Siege of Worcester

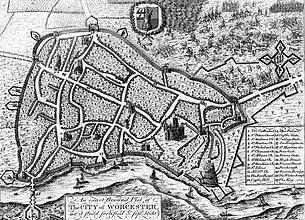
Worcester City defences (1651) showing civil war additions including the extensive works to the south and south-east (the map is aligned with east to the top) by Treadway Nash.

At the start of the English Civil War Worcester City walls were in a state of disrepair, and only part of the wall was defended by a ditch. There were seven gates: Foregate to the north, Saint Marin's and Friar's to the east, and Sidbury was the main southern gate—Frog Gate below Worcester Castle was also on the south side. On the western side (facing the Severn) there was Priory Gate overlooking the ferry and Bridge (or Water) Gate at the end of Newport Street that guarded the Severn bridge entrance to the city. The gates themselves were still opened in the morning and closed each evening, but they were rotten and in a bad state of repair ("so much so that they would hardly shut, and if they were actually closed there was neither lock or bolt to secure them").